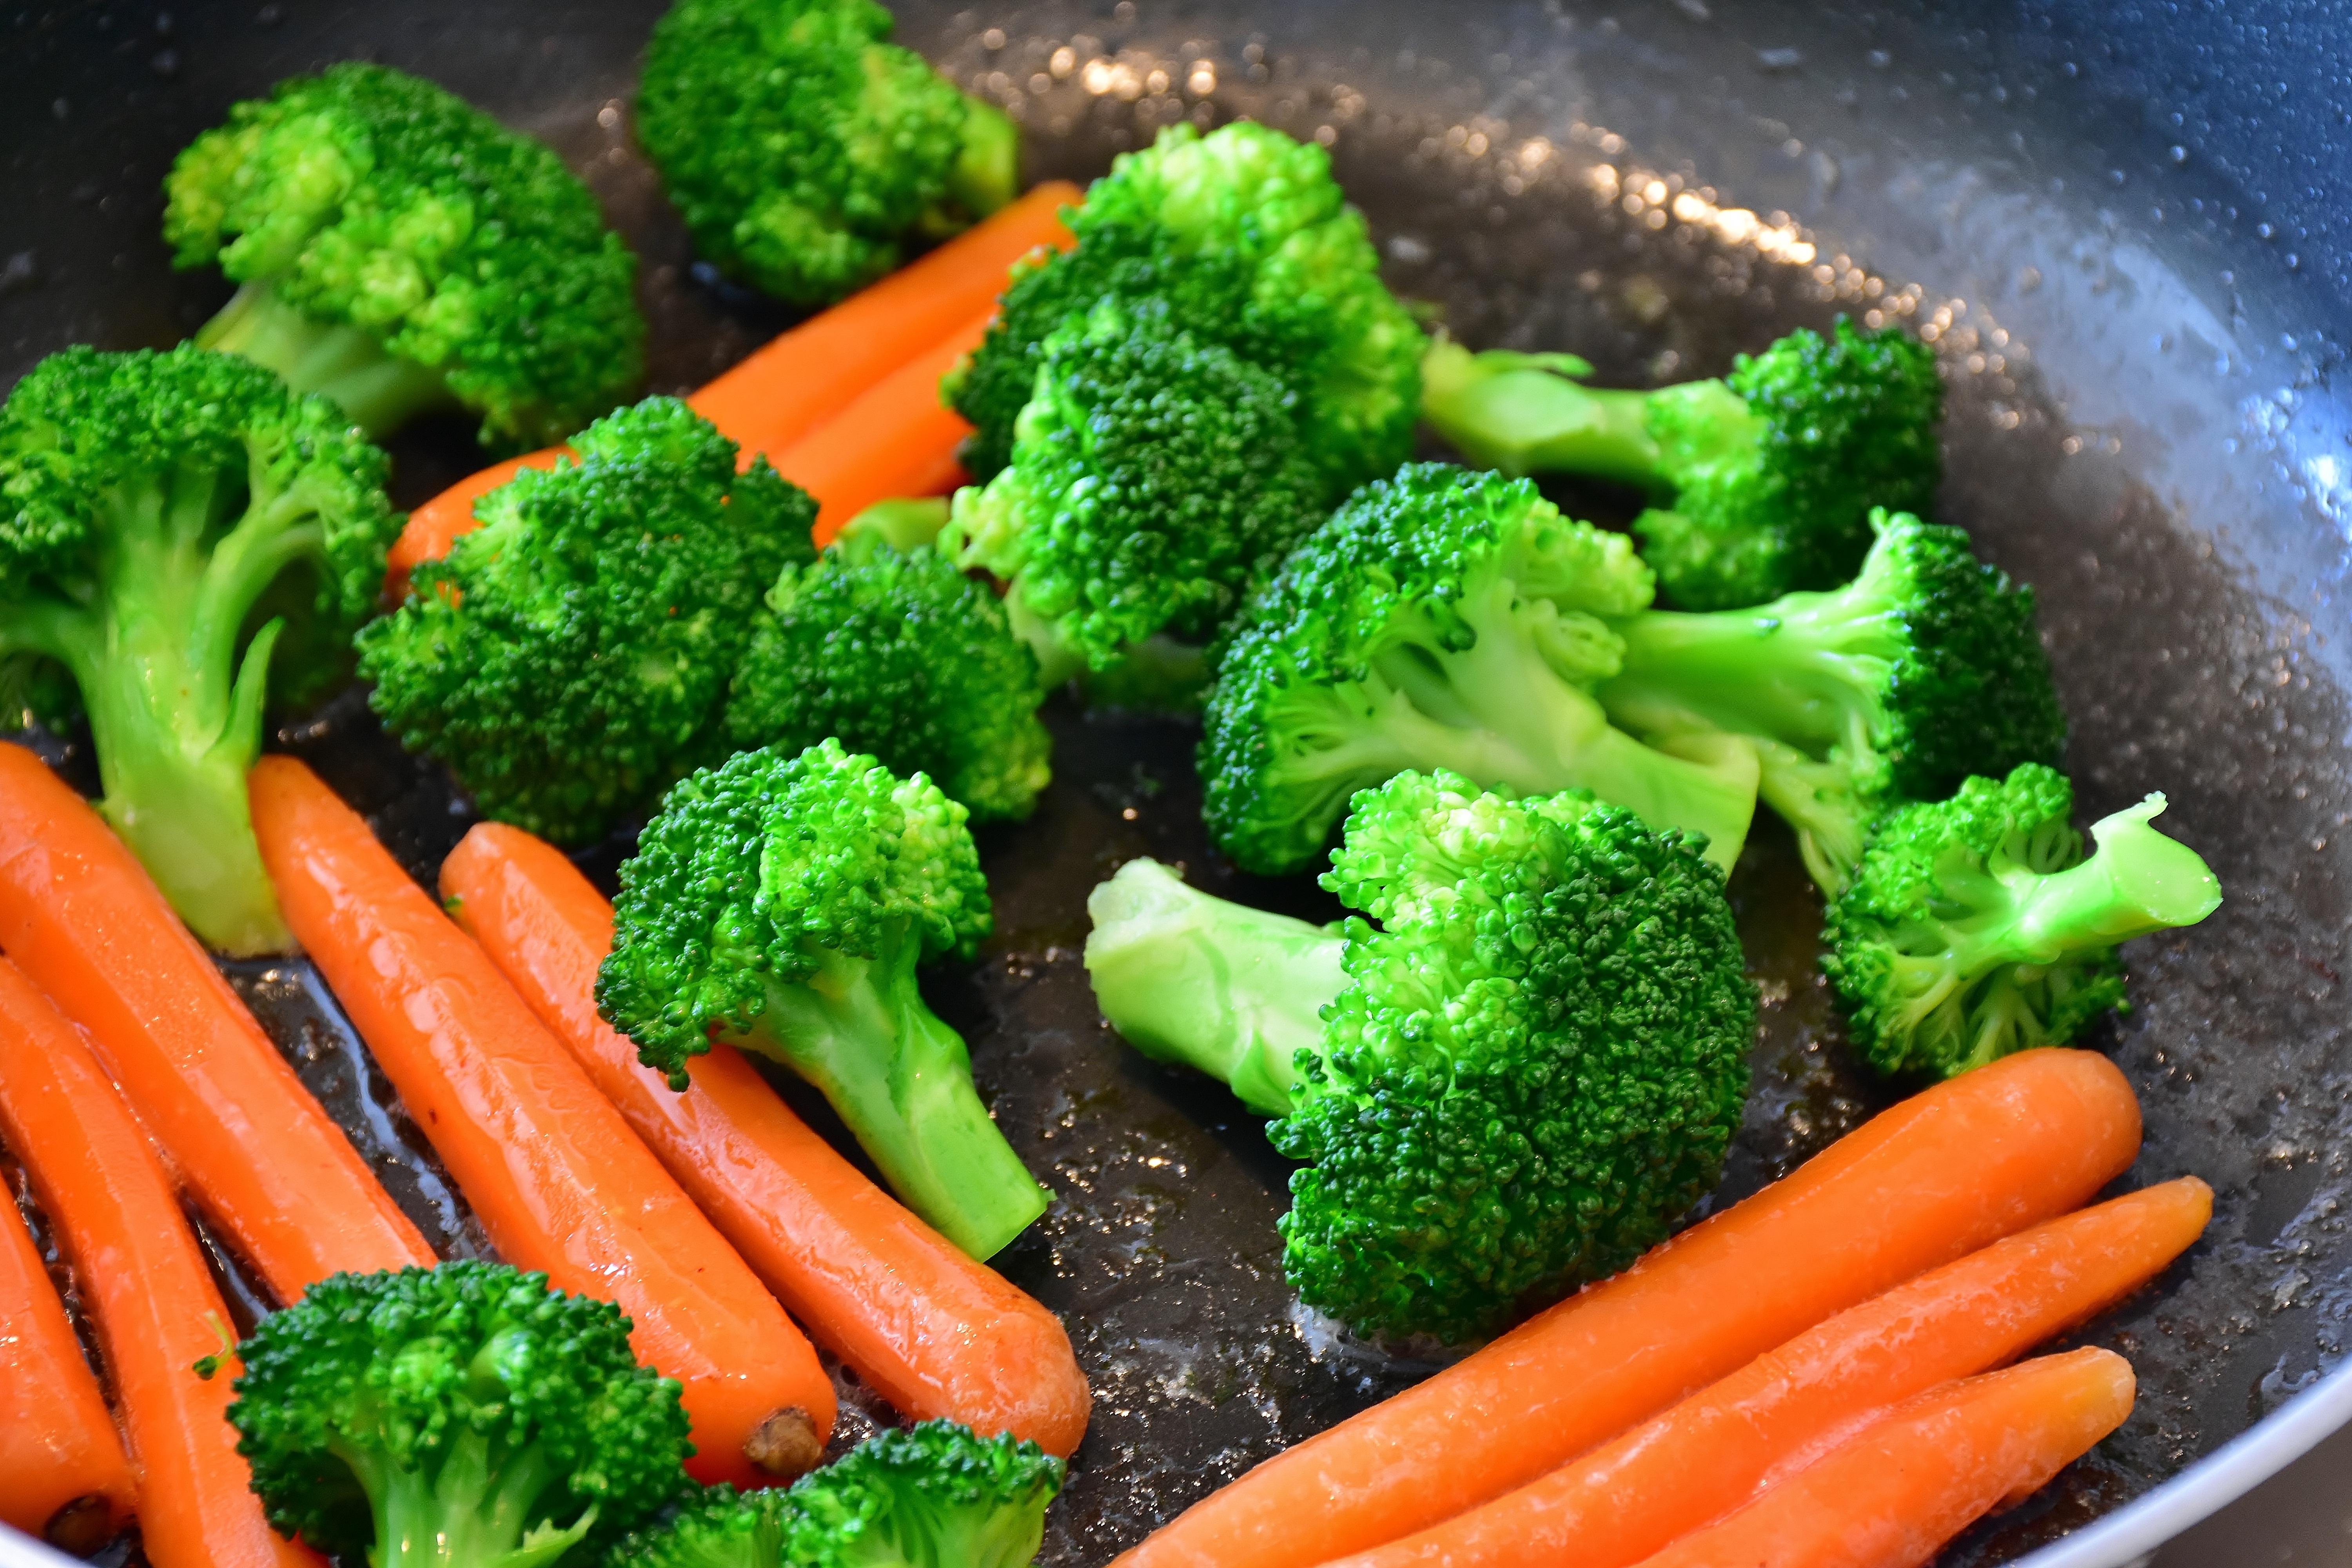
orange, dish, meal, food, produce, vegetable, healthy, eat, delicious, carrot, broccoli, cook, stew, nutrition, vegetables, vegan, vegetarian, raw, fry, vitamins, frisch, ingredients, carrots, market fresh vegetables, bio, vegetable pan, yellow beets, vegetable plants, blanched